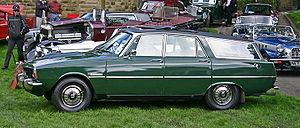
Rover (bilmærke)
Rover 3500 Series II Estate
Rover var et britisk bilmærke, oprindelig et selvstændigt selskab. 2000-2005 indgik Rover i MG Rover Group. Efter gruppens konkurs havde Rover haft skiftende ejere men ejes fra 2000-2005 af indiske Tata Motors.